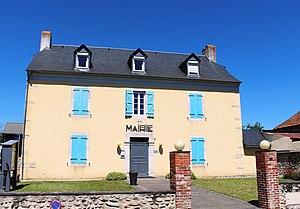
Mairie de Saint-Martin (Hautes-Pyrénées)
Saint-Martin est une commune française située dans le département des Hautes-Pyrénées, en région Occitanie.